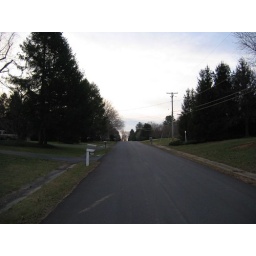
Down the road of the house in which I'm staying.